Werner Hildenbrand

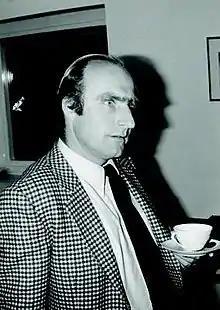
Hildenbrand in 1973

Werner Hildenbrand (born 25 May 1936 in Göttingen) is a German economist and mathematician. He was educated at the University of Heidelberg, where he received his Diplom in mathematics, applied mathematics and physics in 1961. He continued his education at the University of Heidelberg and received his Ph.D. in mathematics in 1964 and his habilitation in economics and mathematics in 1968.